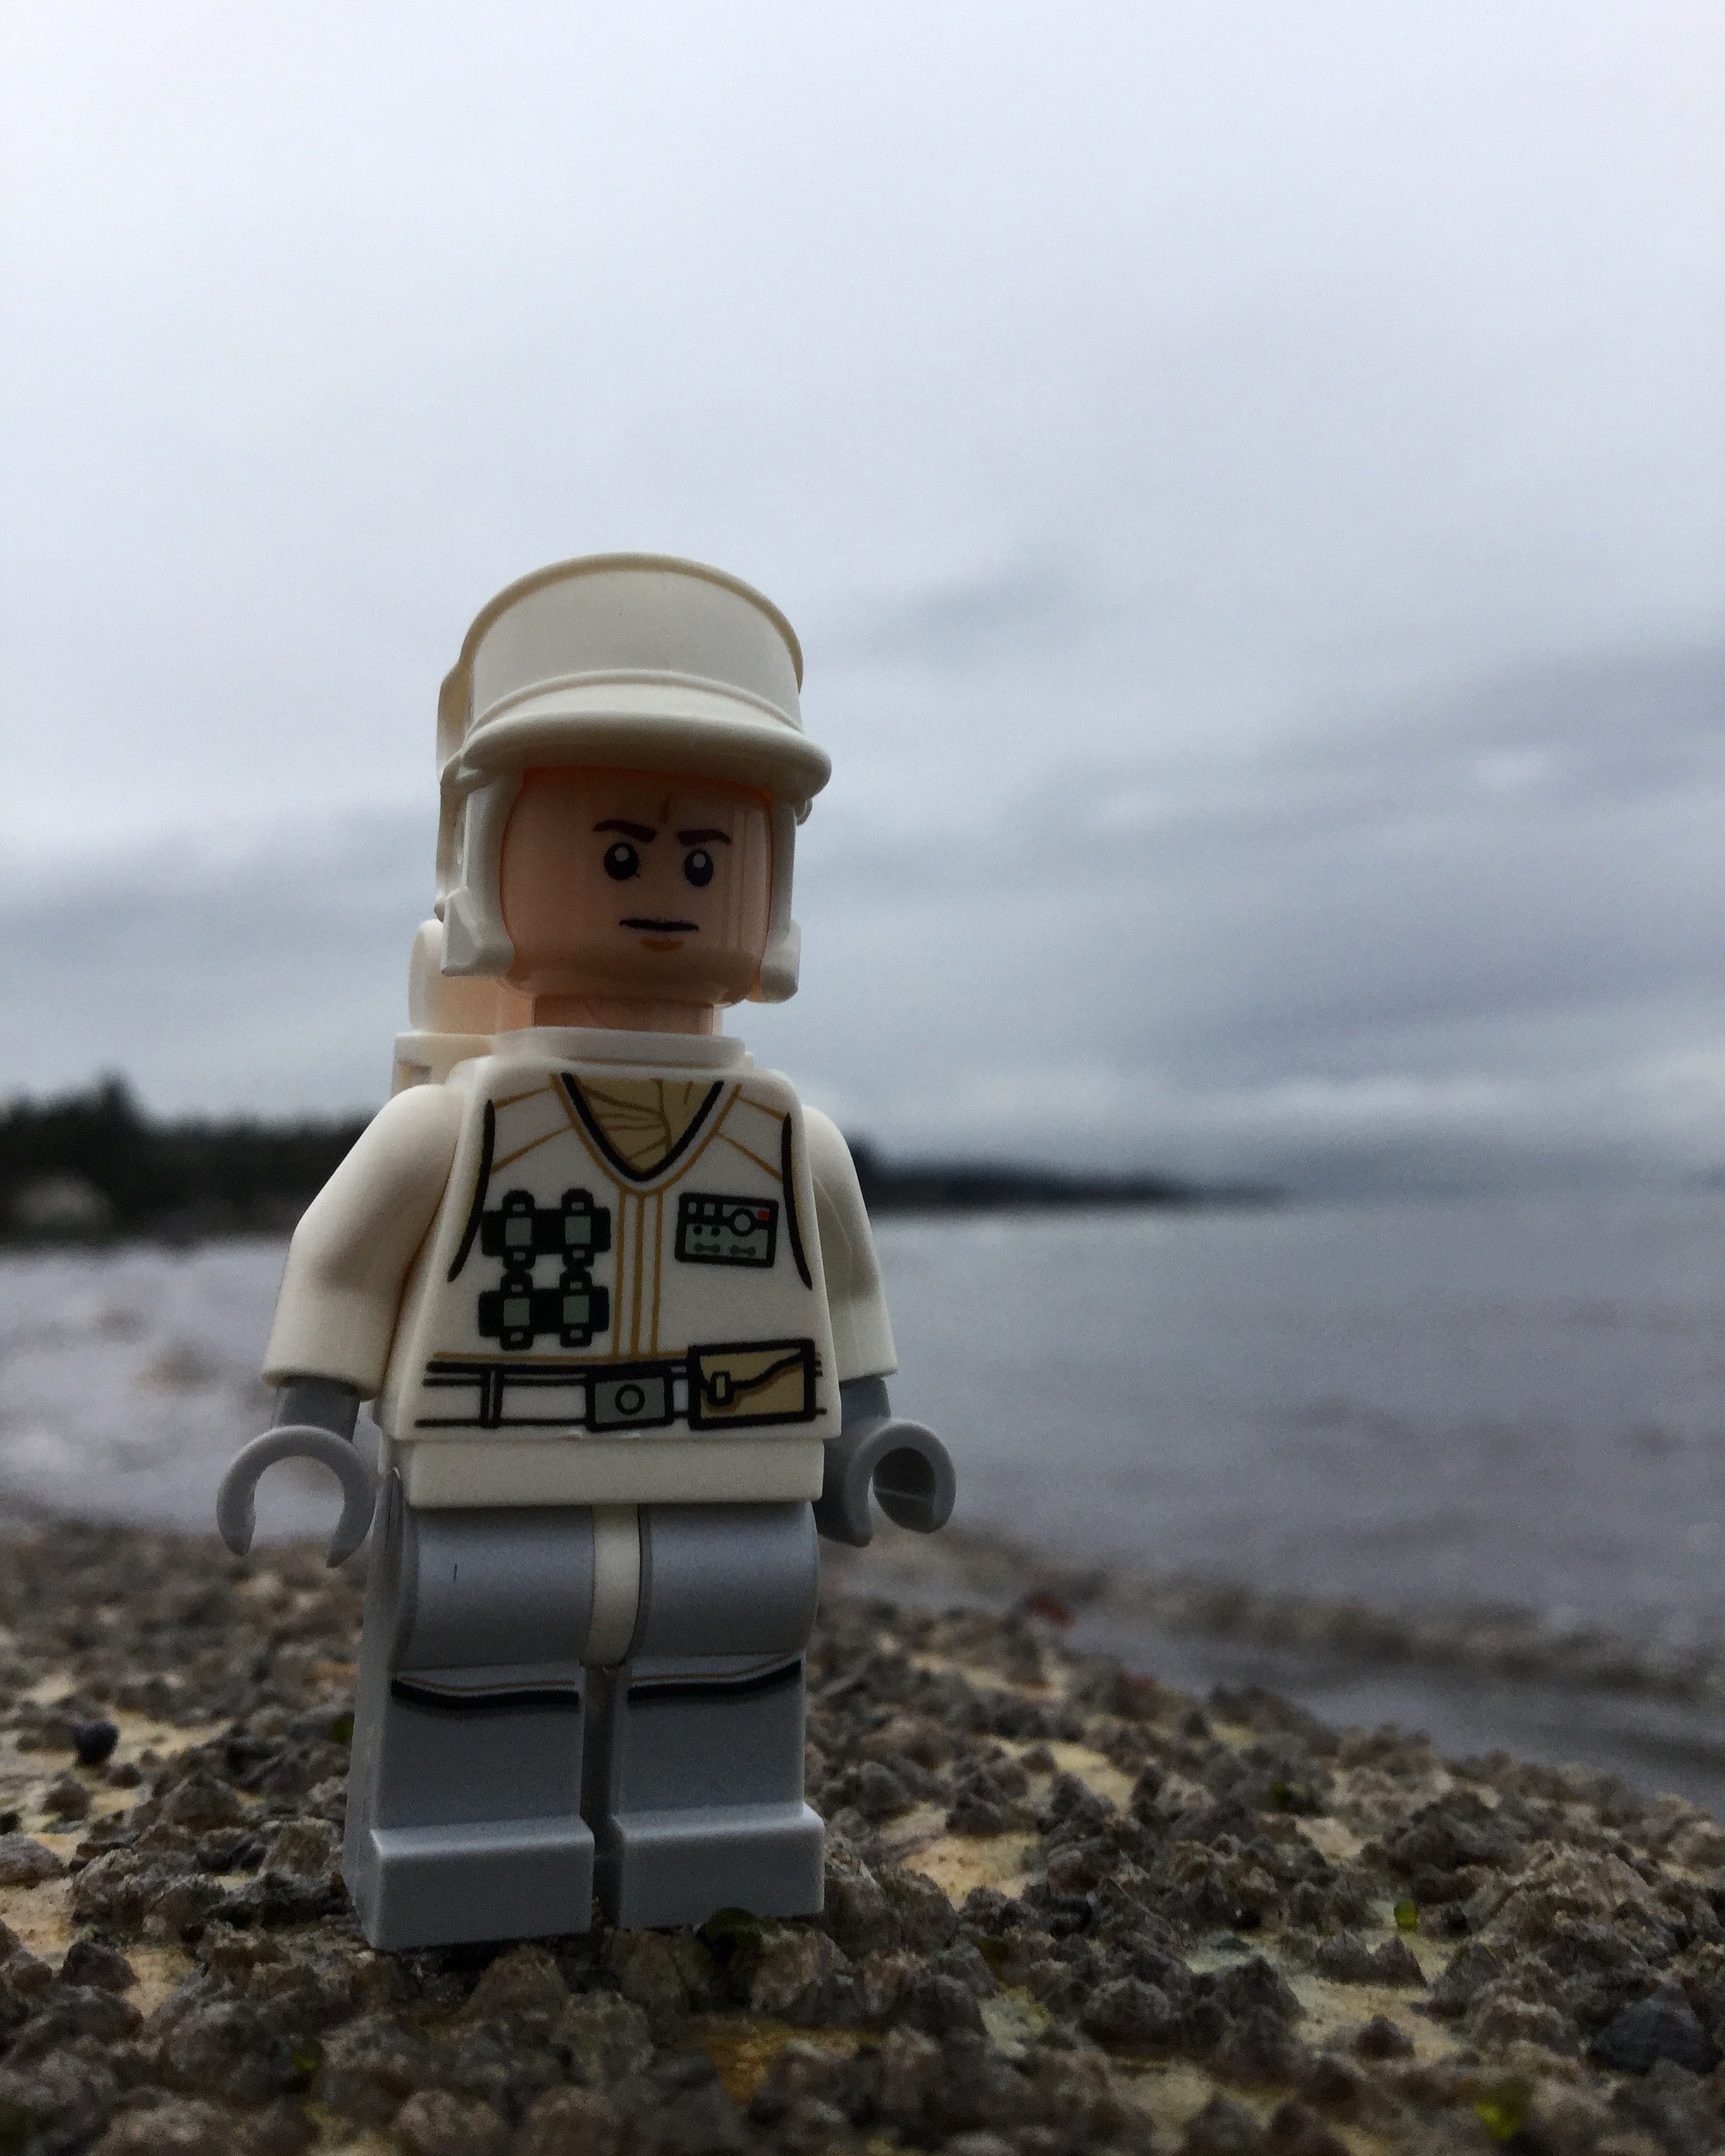
lego, toys, beach, clouds, sky, portrait, ocean, sea, water, land, overcast, toy